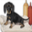
Label: dog